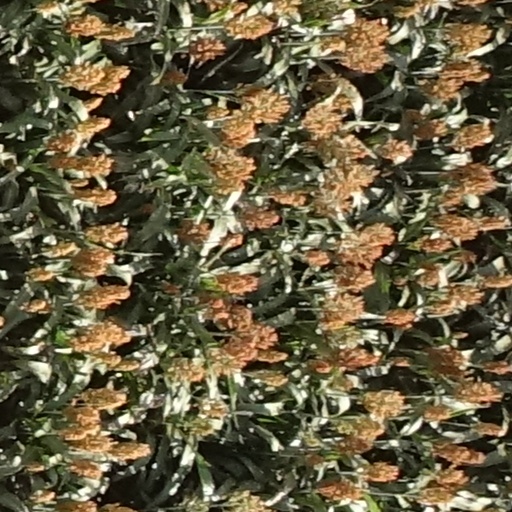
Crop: sorghum